Zdzisław Lubomirski

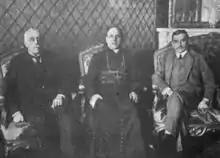
The Regency Council. Left to right: Ostrowski, Kakowski, and Lubomirski.

On October 7, 1918, on initiative of Prince Lubomirski, Polish declaration of independence was announced. Seven days later, the first Polish Army soldiers pledged allegiance to the Polish flag. Lubomirski himself regarded Józef Piłsudski as an excellent politician and statesman, and supported Pilsudski's nomination for the post of the head of state (see Naczelnik Panstwa). On November 10, 1918, Lubomirski welcomed Pilsudski at Warsaw's Rail Station, and four days later, Pilsudski became the Polish head of state.